Jacob Rabinow

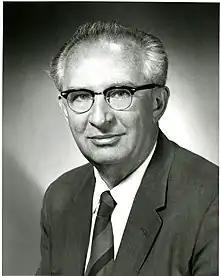

Jacob Rabinow (January 8, 1910 – September 11, 1999) was an American engineer and inventor. He earned a total of 229 U.S. patents on a variety of mechanical, optical and electrical devices.